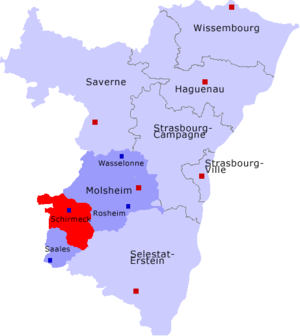
La Chirgoutte, ou Schirgoutte, plus rarement Chergoutte, est un ruisseau du département du Bas-Rhin en région Grand Est et un petit affluent droit de la Bruche, qu'elle rejoint à Fouday.
Le canton de Schirmeck est une ancienne division administrative française, située dans le département du Bas-Rhin, en région Grand Est.